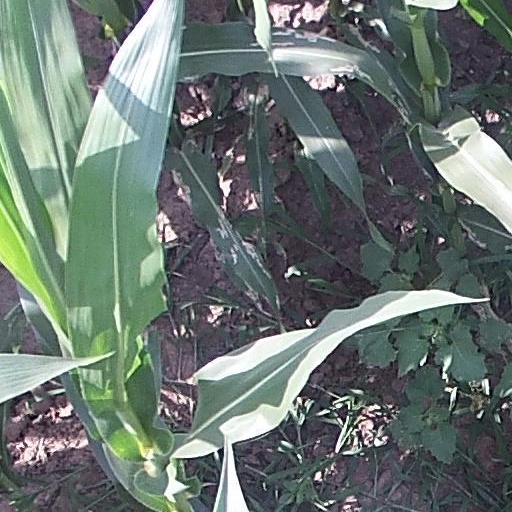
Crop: maize; corn